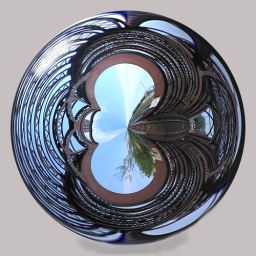
An &amp;quot;Amazing Circle&amp;quot; created using photoshop. The original picture is of a train bridge in Oshkosh, Wisconsin.